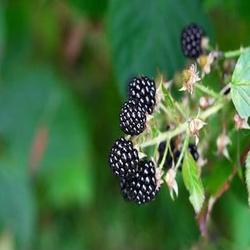
Label: Blackberry